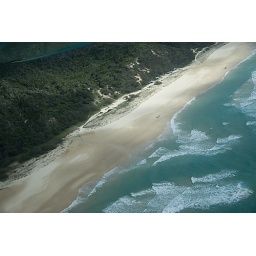
I took a flight in a 4 person airplane to tour Fraser Island.